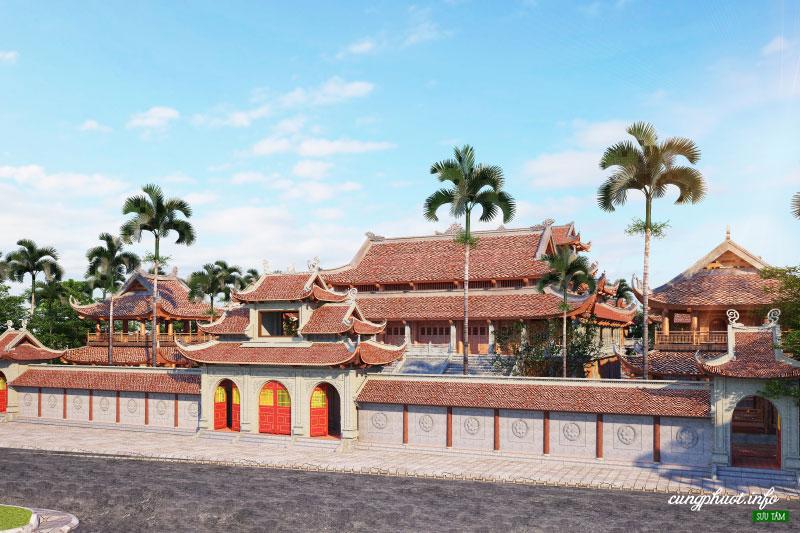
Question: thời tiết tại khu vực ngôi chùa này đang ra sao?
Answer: tại khu vực này trời đang nắng